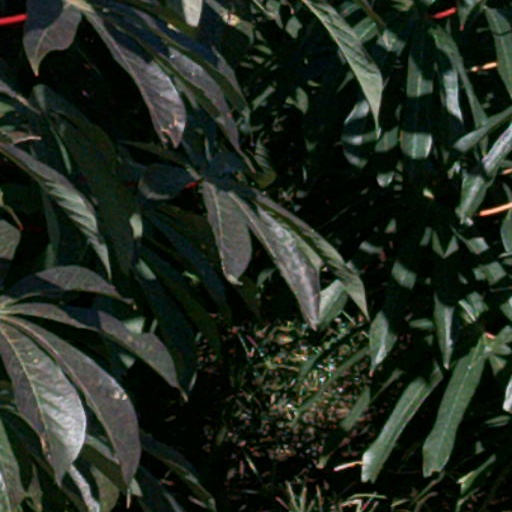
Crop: cassava